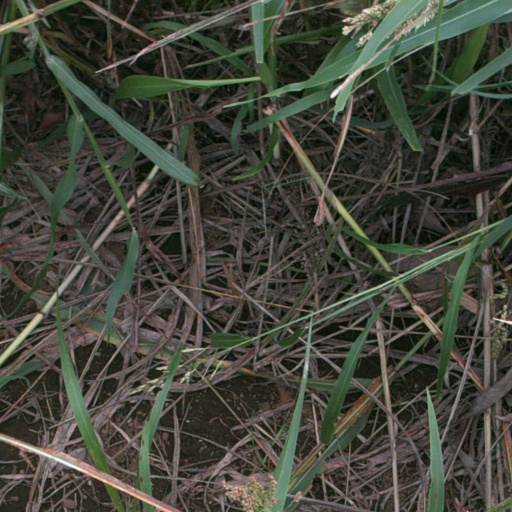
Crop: sorghum